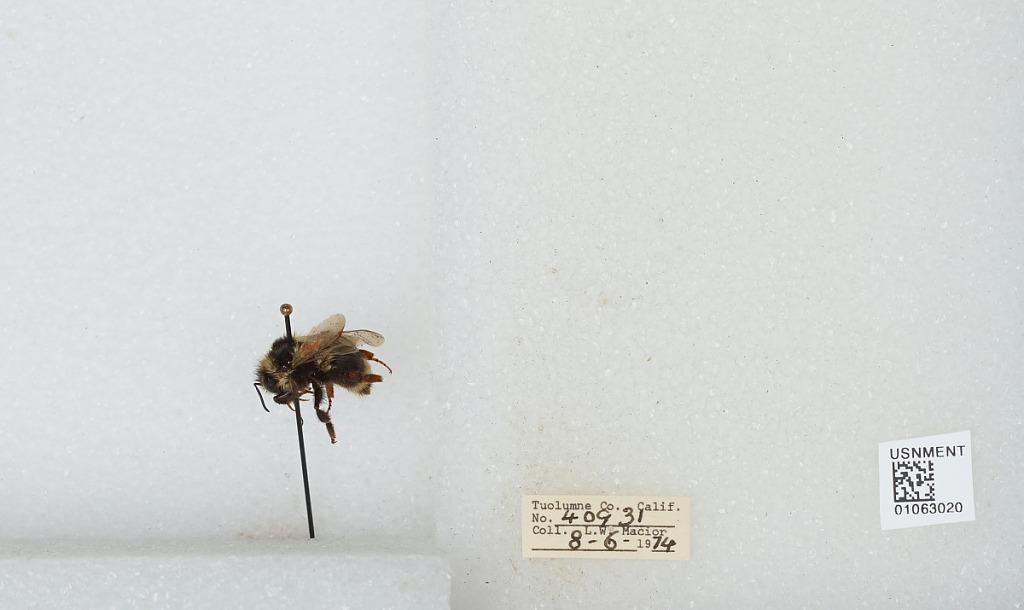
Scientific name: Bombus bifarius nearcticus
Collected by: L. Macior
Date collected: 1974-8-6
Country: United States
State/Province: California
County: Tuolumne
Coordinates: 38.02, -119.93